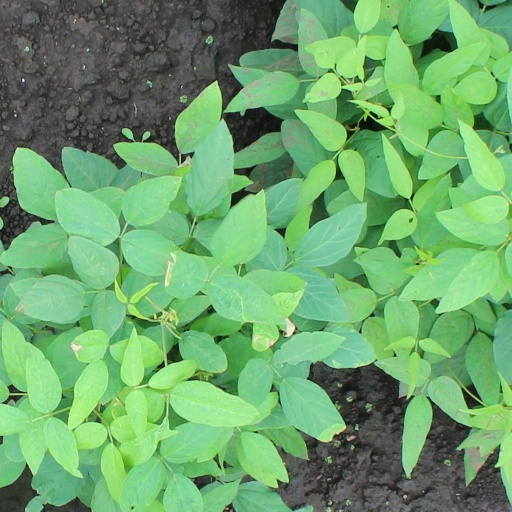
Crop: soybean